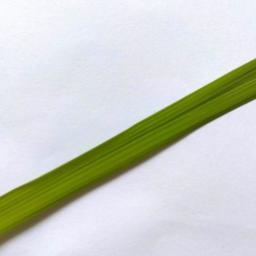
Label: Rice___Healthy